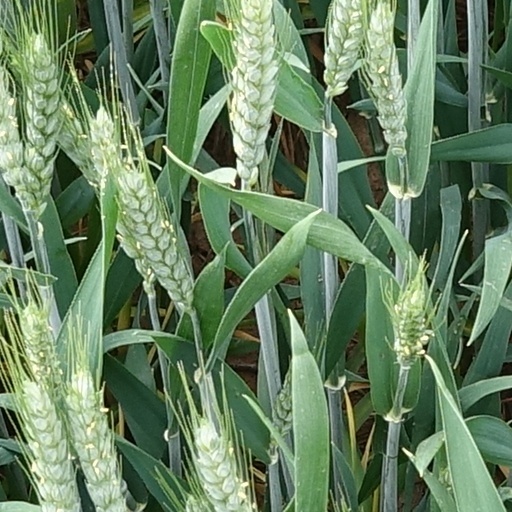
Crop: wheat